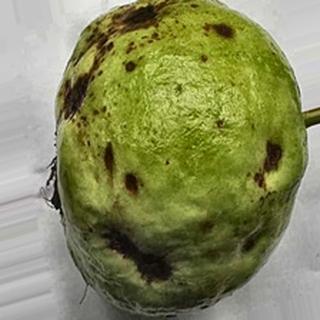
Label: guava_anthracnose